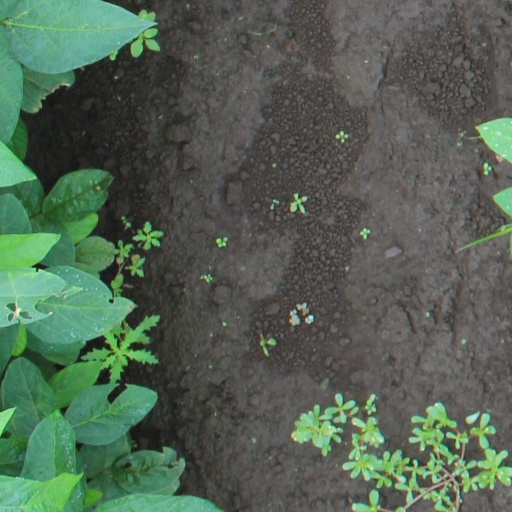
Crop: soybean